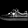
Label: Sneaker